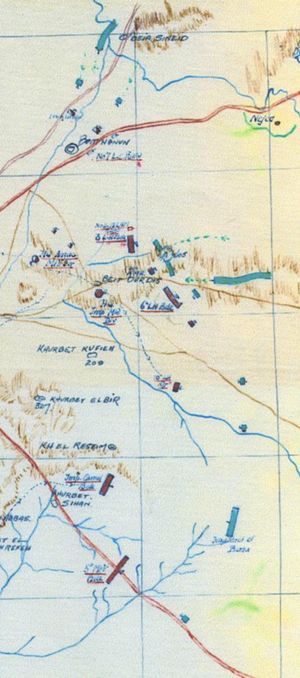
Første slag om Gaza / Slaget / Angreb mod skærmen
De beredne troppers placering (i rød) og fjendens styrker (i grønt) kl. 18
Det første slag om Gaza blev udkæmpet den 26. marts 1917 under den Egyptiske Ekspeditionsstyrkes første forsøg på at invadere det sydlige Palæstina i det Osmanniske Rige under Sinai og Palæstina-felttoget i 1. verdenskrig.